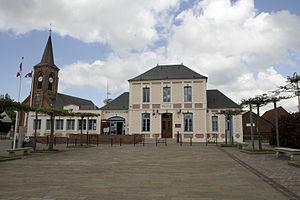
Rang-du-Fliers
Rang-du-Fliers est une commune française située dans le département du Pas-de-Calais en région Hauts-de-France.